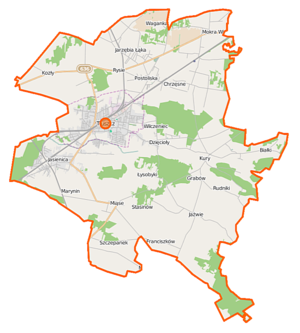
La gmina Tłuszcz est un district administratif situé en milieu mixte du powiat de Wołomin dans la Voïvodie de Mazovie, dans le centre-est de la Pologne.